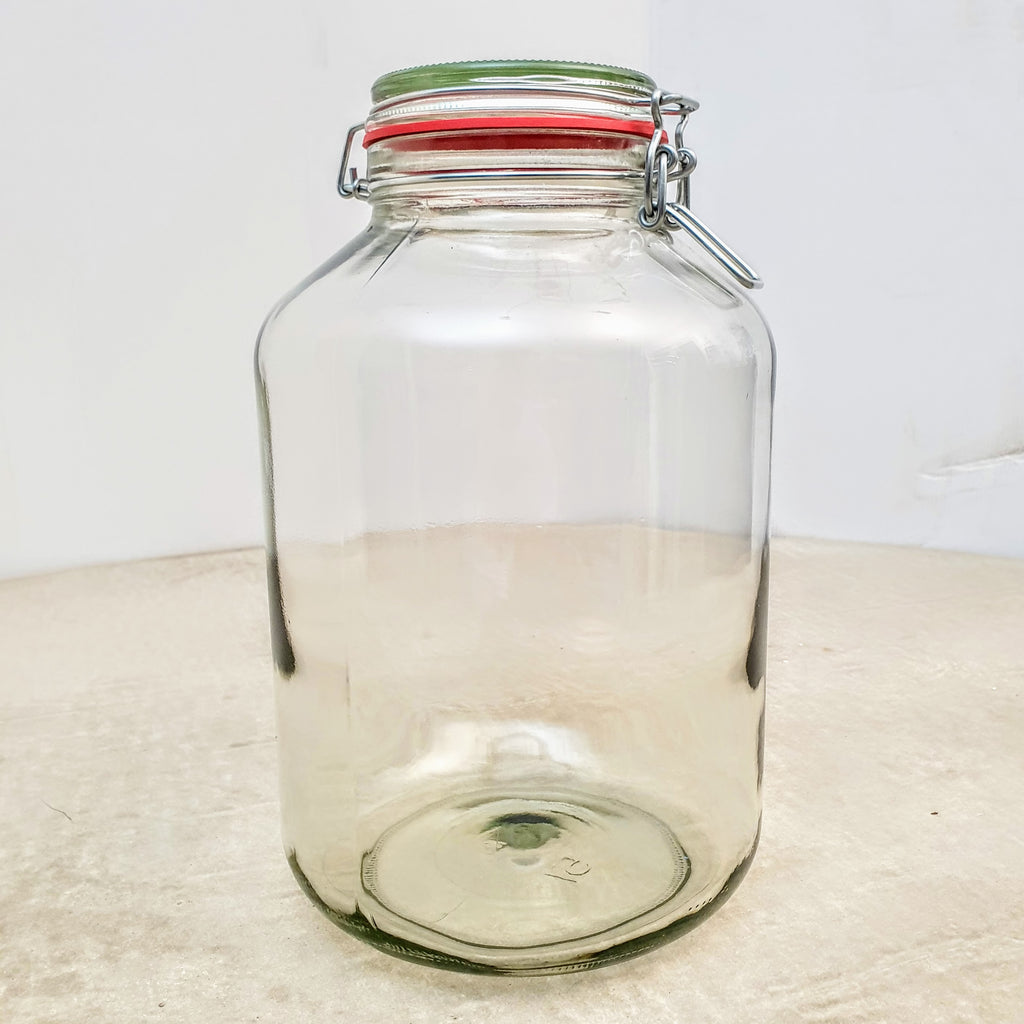
Waste category: glass